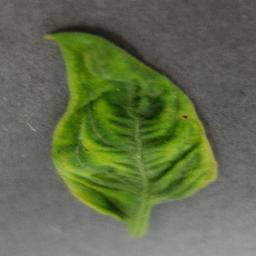
Label: Tomato___Tomato_Yellow_Leaf_Curl_Virus